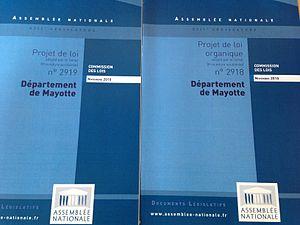
Couvertures de projet de loi et du projet de loi organique examinés par la Commission des lois de l'Assemblée nationale française en novembre 2010 visant à la départementalisation de Mayotte.
Le référendum mahorais de 2009 a lieu à Mayotte le 29 mars 2009 afin de permettre à la population de Mayotte, une collectivité d'outre-mer française de l'océan Indien de se prononcer sur son passage à un statut de département de la République française.